José Hernández Delgadillo

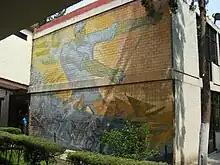
A mural painting in the National Polytechnic Institute of Mexico, artwork of José Hernández.

José Hernández Delgadillo (1927 – December 26, 2000) was a Mexican painter and muralist best known for carrying on the traditions of Mexican muralism in the latter 20th century. He created over 160 murals in Mexico and the United States, with most of his work, especially after 1970, containing strong political messages. Many of these messages have been unpopular in Mexico, which has made the artist somewhat obscure and some of his murals have been destroyed. Hernández Delgadillo's main recognition is membership in the Salón de la Plástica Mexicana honor society, but his home state has made effort to rescue and promote his life and work.